Loyola University New Orleans

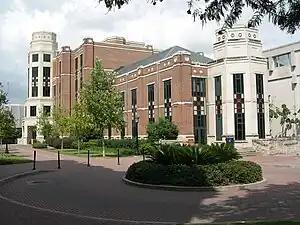
The southwest side of J. Edgar and Louise S. Monroe Library

The university enrolls 5,000 students, including 3,000 undergraduates. The student to faculty ratio is 11 to 1. The Princeton Review features Loyola New Orleans in the 2010 edition of its annual book, "The Best 371 Colleges." Loyola University New Orleans ranks 10th of the South regional universities in 2017 U.S. News & World Report Best College Ranking. The New York-based education services company says Loyola New Orleans offers students an outstanding undergraduate education.